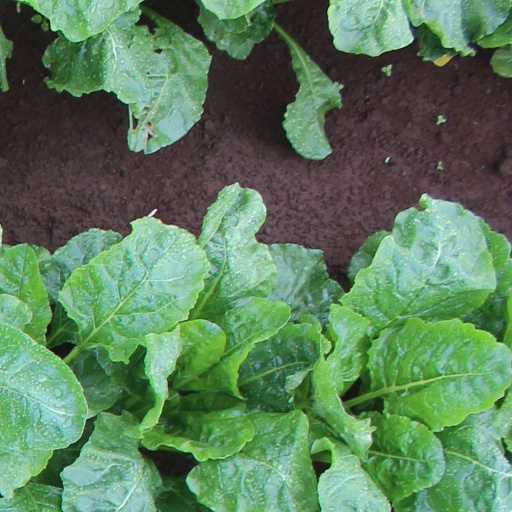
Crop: sugar beet